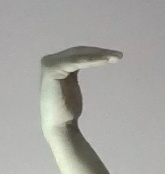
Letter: haa